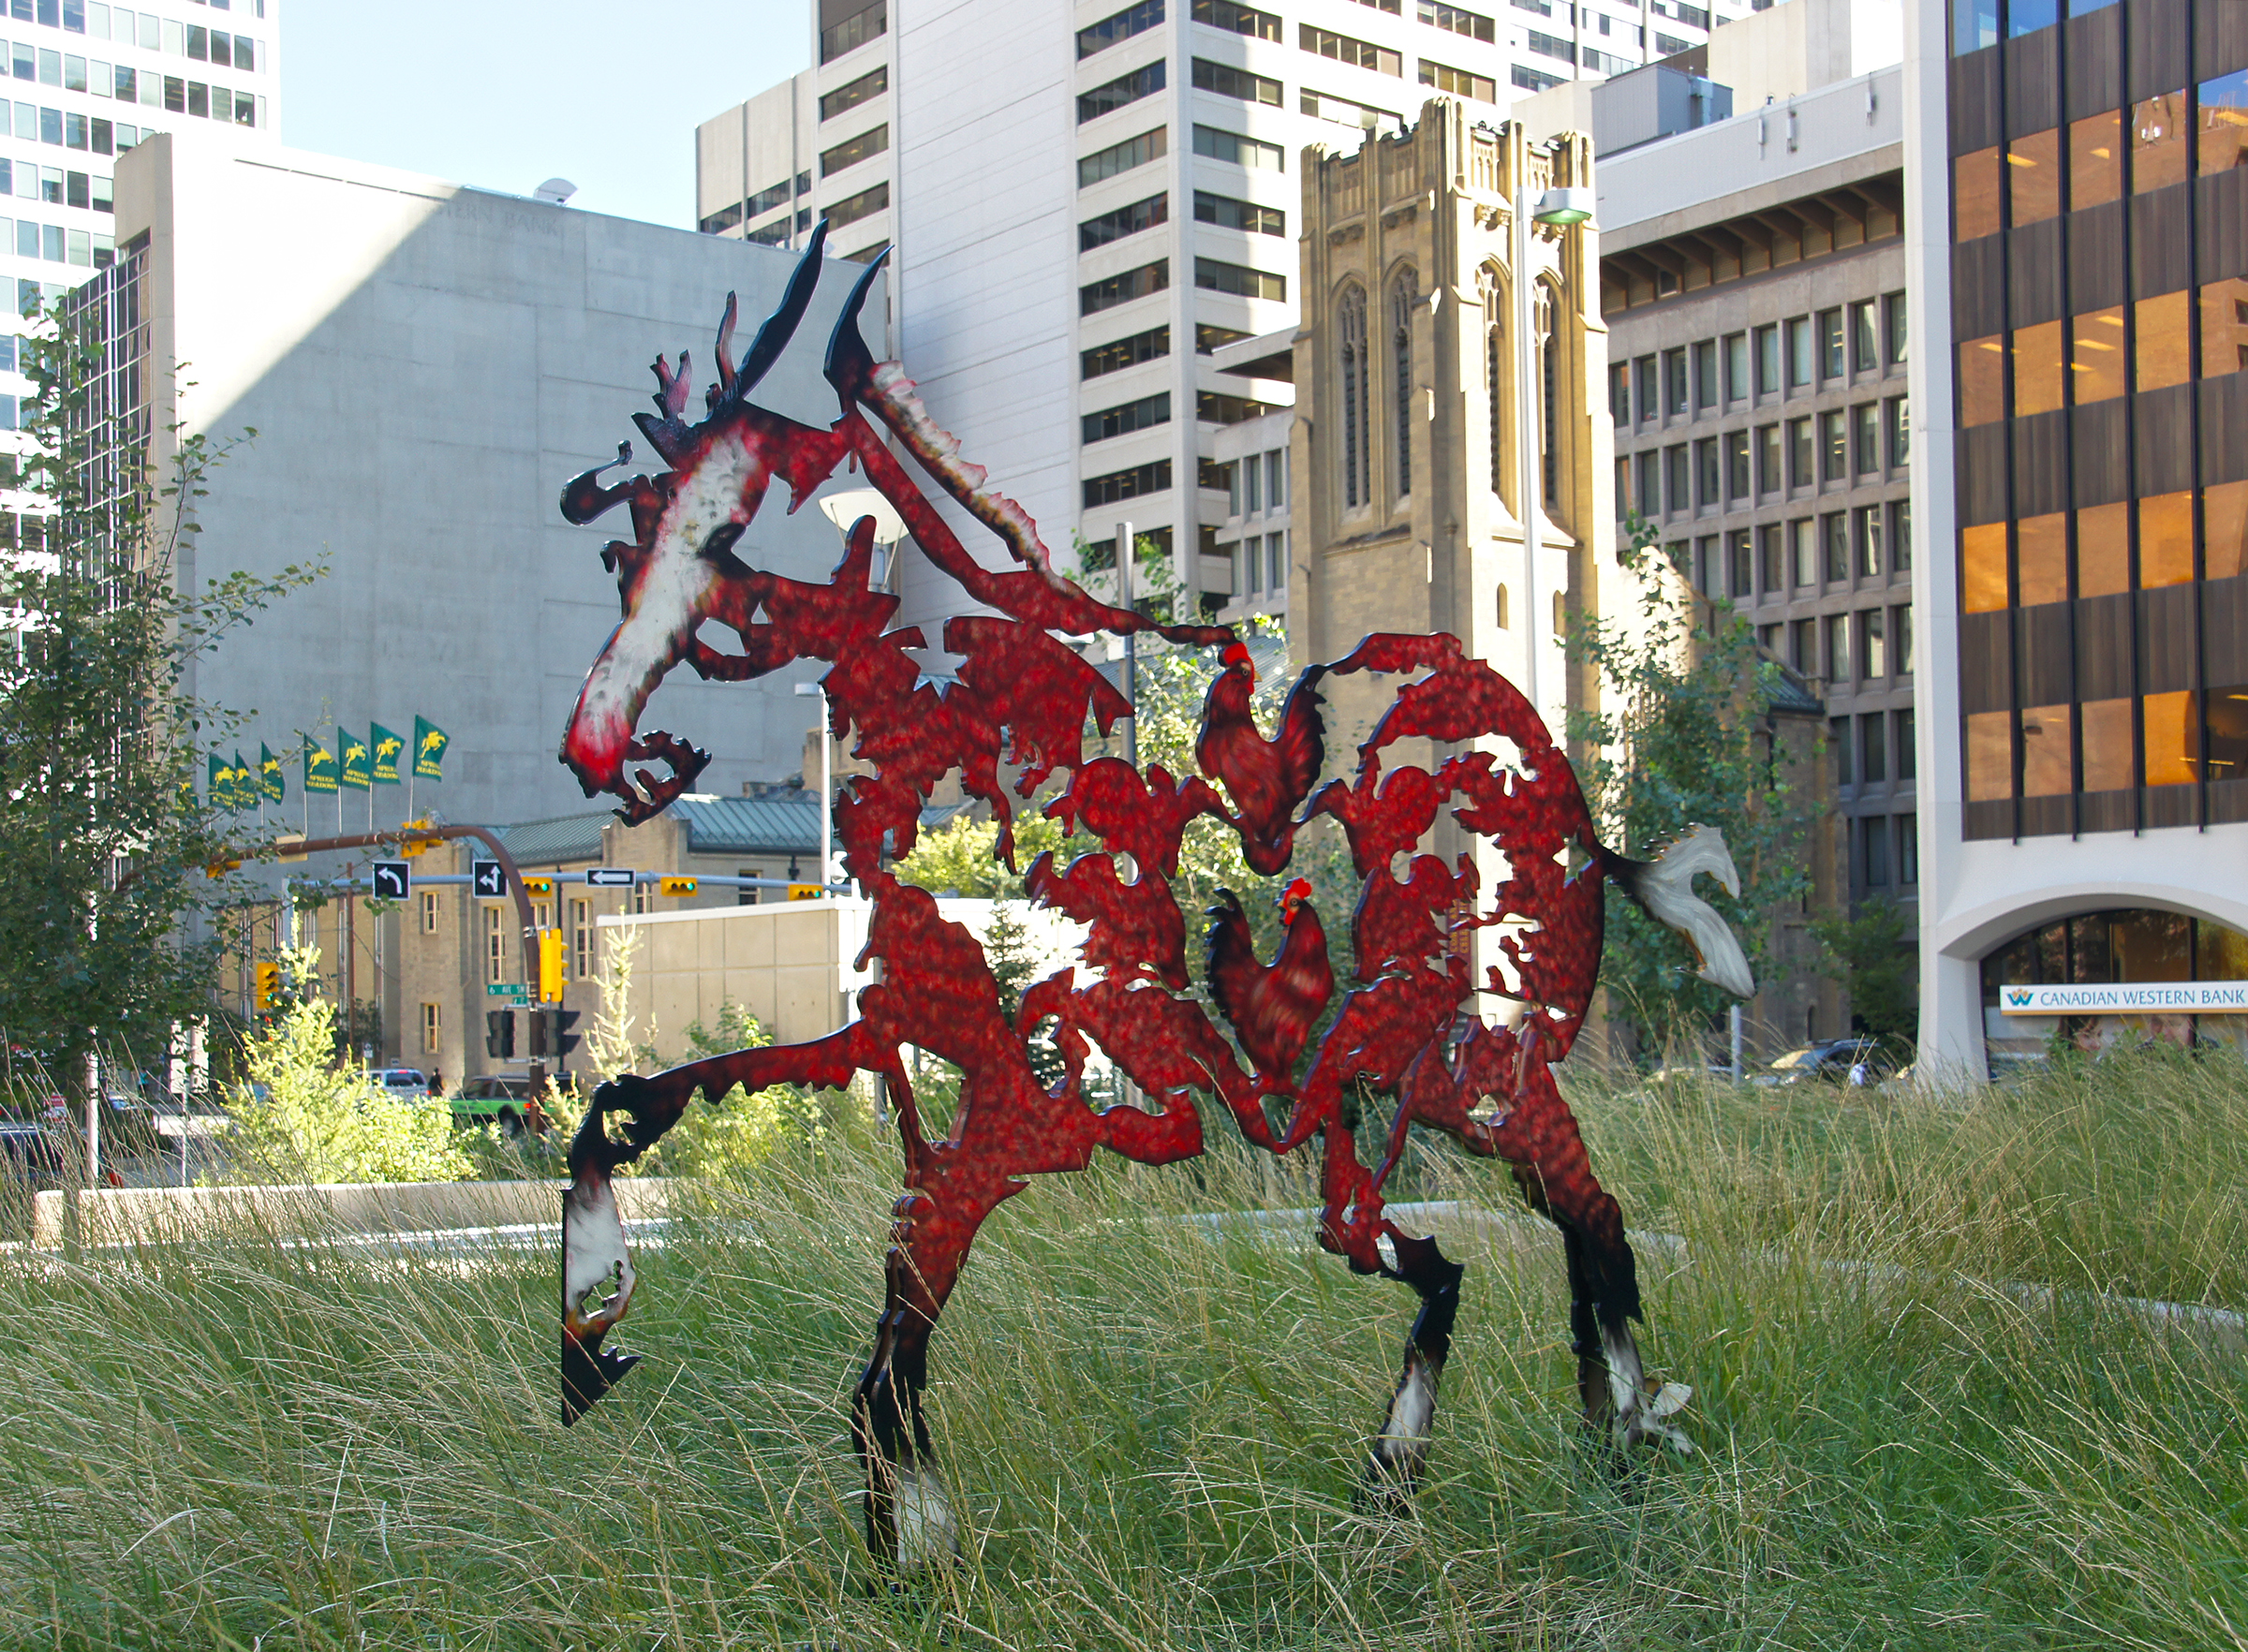
architecture, monument, statue, horse, sculpture, horses, art, culture, sonyalpha, calgary, alberta, horse like mammal